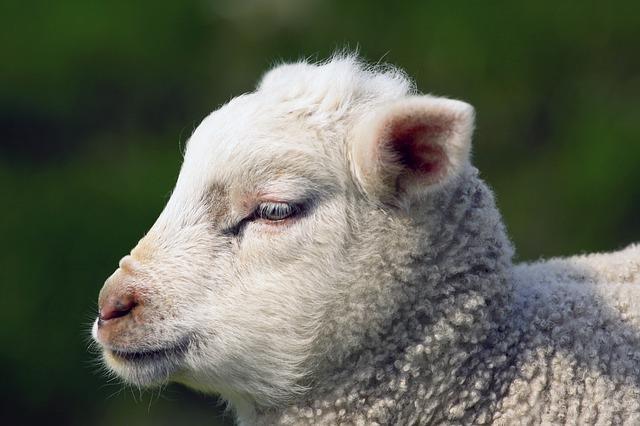
sheep